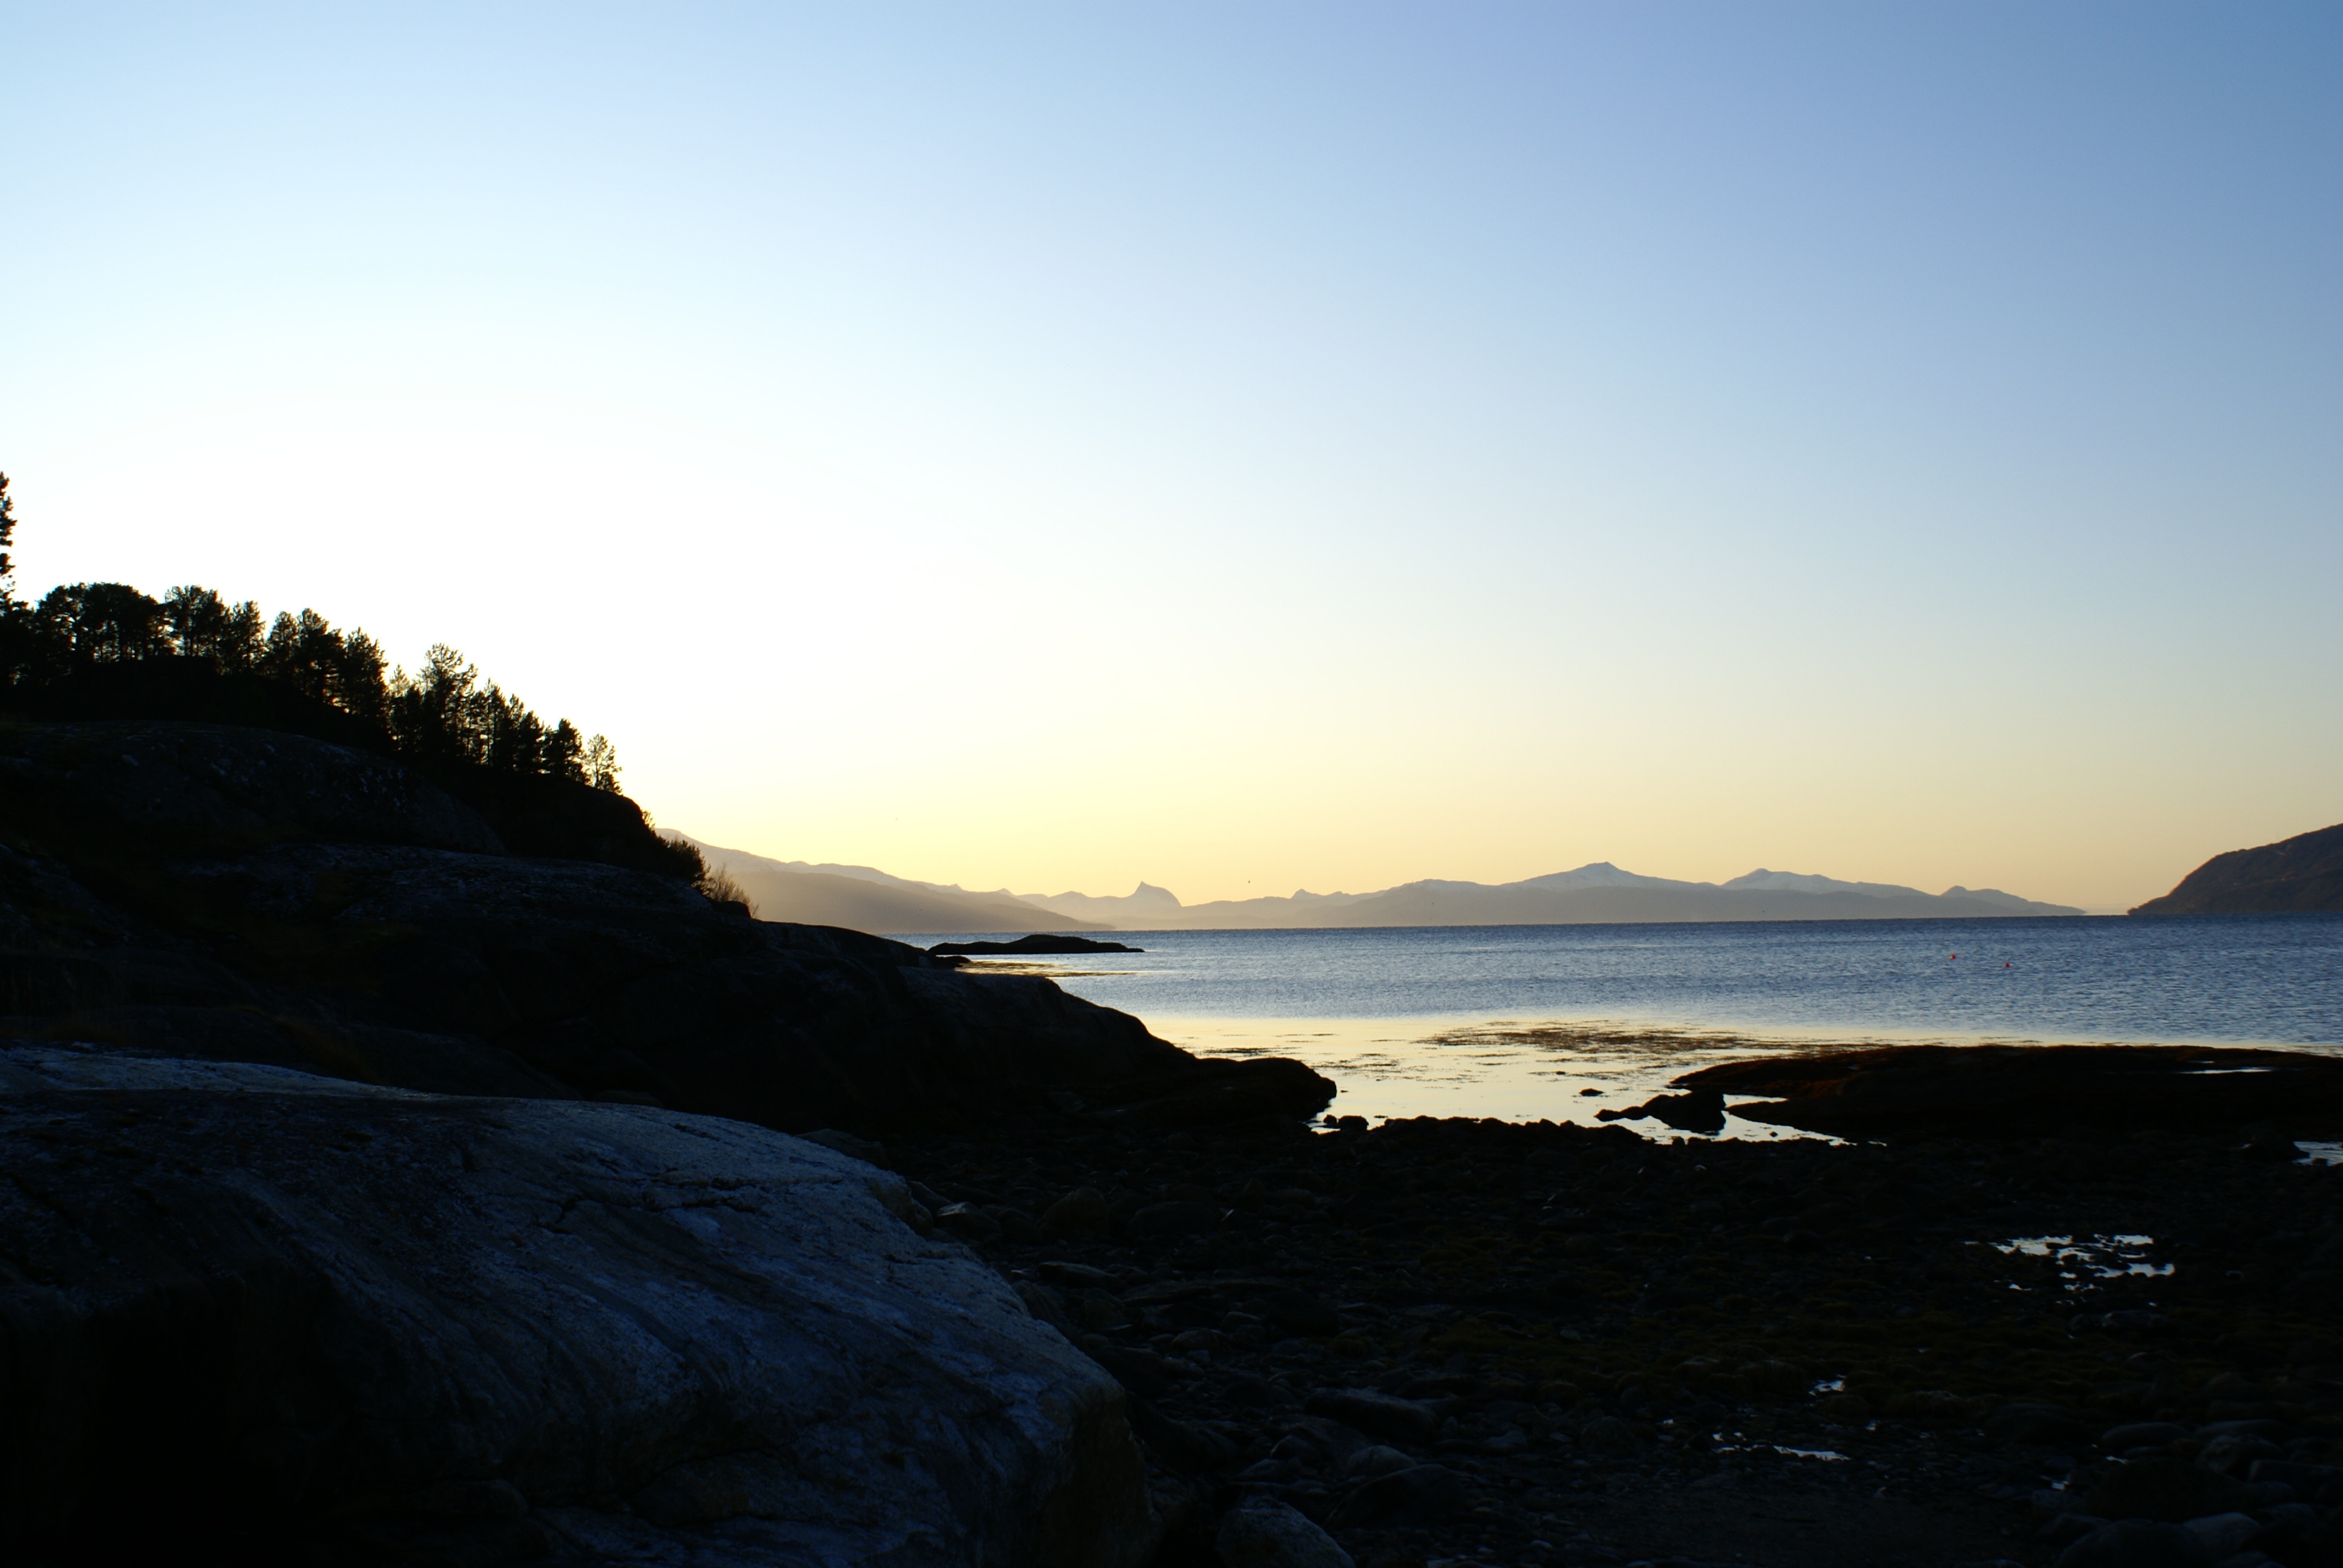
beach, landscape, sea, coast, water, sand, rock, ocean, horizon, mountain, cloud, sky, sunrise, sunset, sunlight, morning, shore, wave, dawn, cliff, dusk, evening, reflection, low tide, bay, terrain, body of water, loch, cape, narvik, ofoten